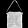
Label: Bag